Bunty Aur Babli 2

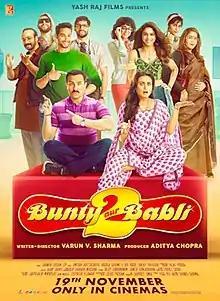
Theatrical release poster

Bunty Aur Babli 2 is a 2021 Indian Hindi-language crime comedy film written and directed by debutante Varun V. Sharma, based on a story by producer Aditya Chopra, under the Yash Raj Films banner. A sequel to the 2005 film "Bunty Aur Babli", the film stars Saif Ali Khan, Rani Mukerji, Siddhant Chaturvedi and debutante Sharvari.